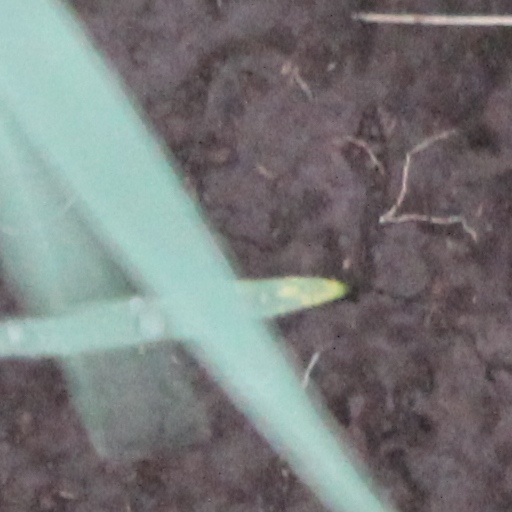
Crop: wheat